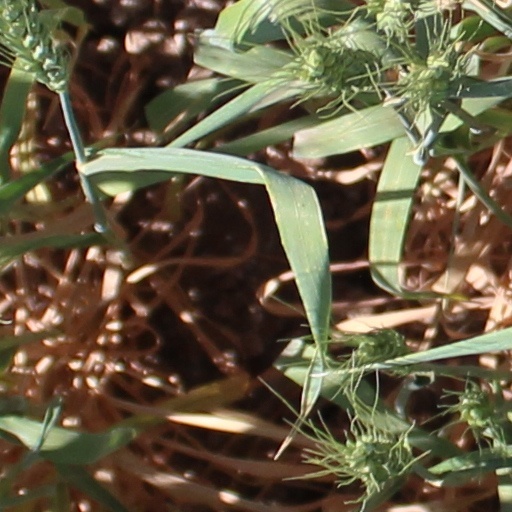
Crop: wheat